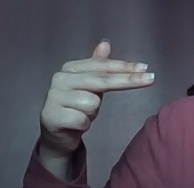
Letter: ghain